GURPS Werewolf: The Apocalypse

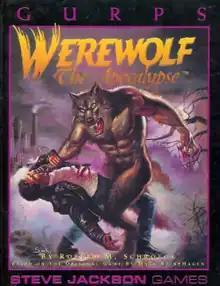
Cover art by Dan Smith, 1993

GURPS Werewolf: The Apocalypse is a supplement published by Steve Jackson Games (SJG) in 1993 that translates the role-playing game "" to the "GURPS" ("Generic Univerdsal Role-Playing System") rules set.